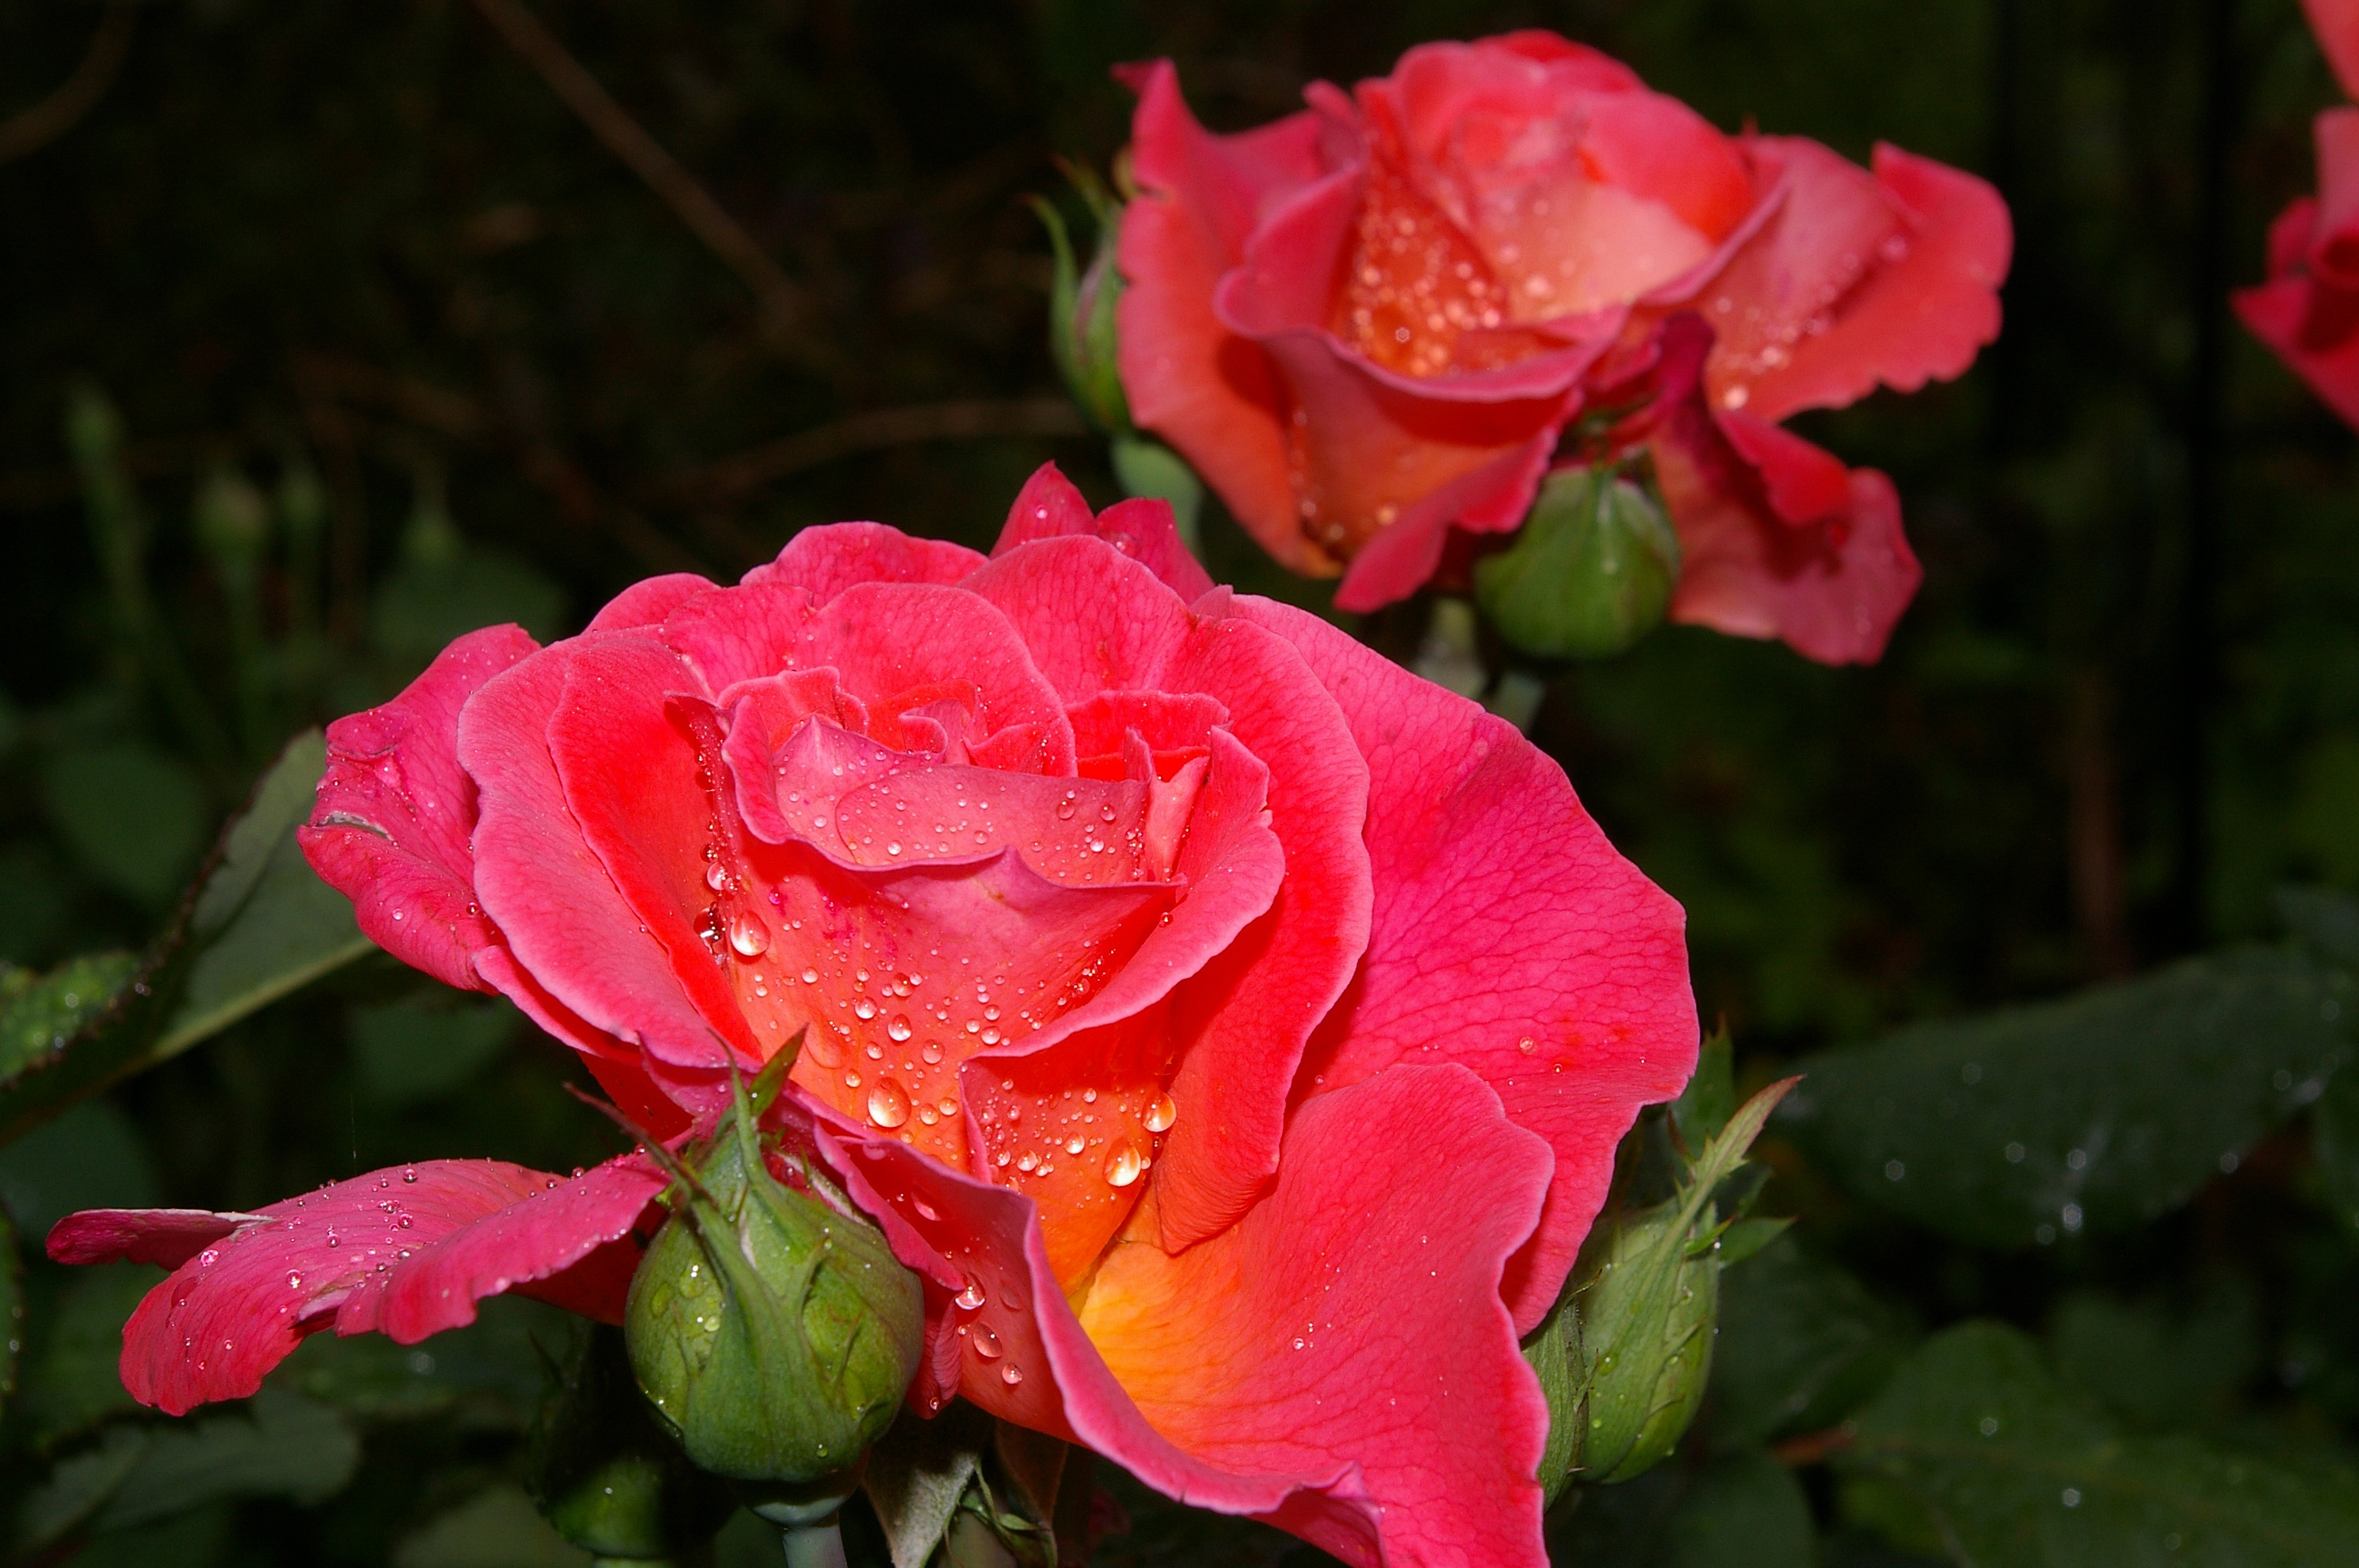
water, nature, blossom, prickly, plant, rain, flower, petal, bloom, raindrop, wet, summer, rose, macro, romantic, garden, close, flora, variety, drip, leaves, thorns, beauty, robust, floribunda, fragrance, pink flower, rose bloom, macro photography, rose blooms, flowering plant, garden roses, rose family, garden rose, scented rose, albrecht d rer, rose breeding, land plant, rosa centifolia, rose order